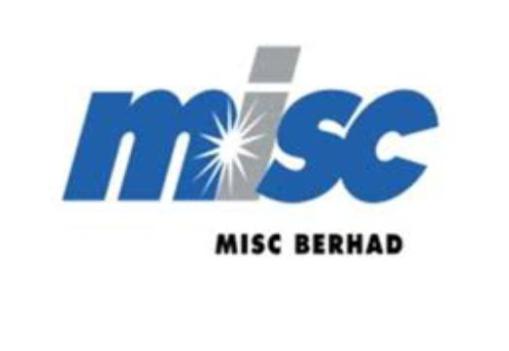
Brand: misc berhad
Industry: Transportation